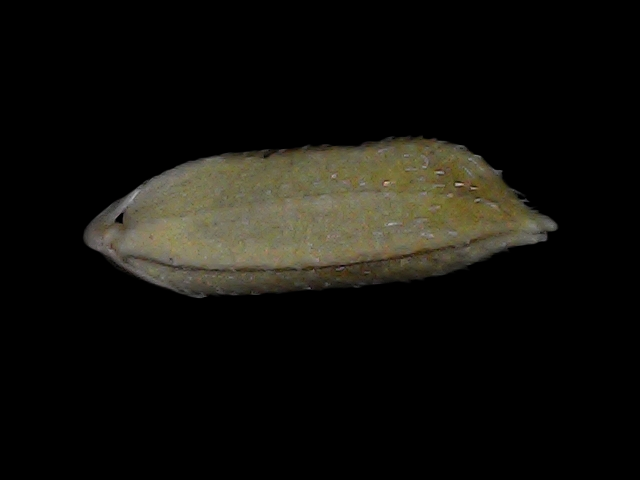
Rice variety: Bd93